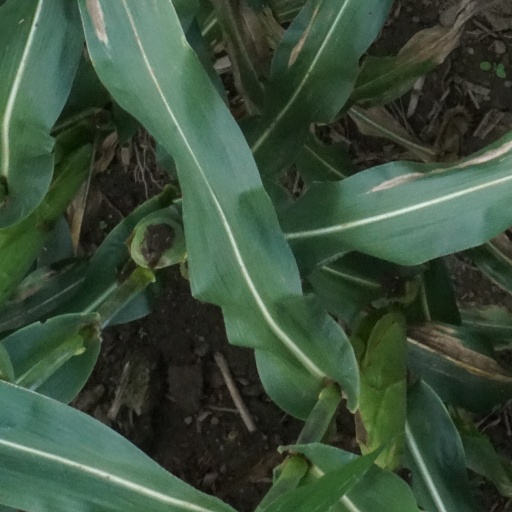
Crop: maize; corn